S. S. Pierce

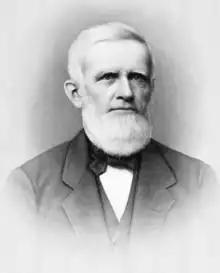

Samuel Stillman Pierce (March 27, 1807 – October 12, 1880) was an American grocer who established the S. S. Pierce company in 1831.